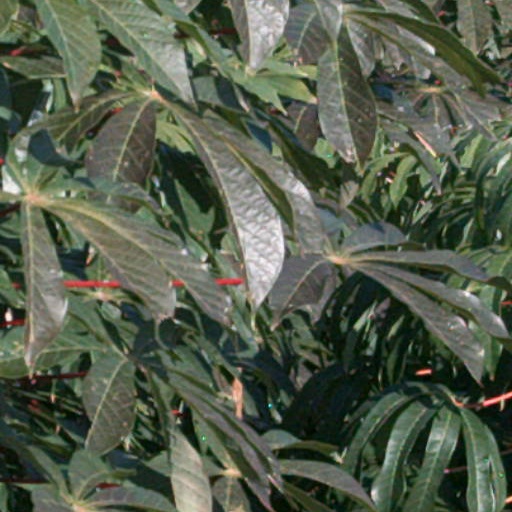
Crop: cassava